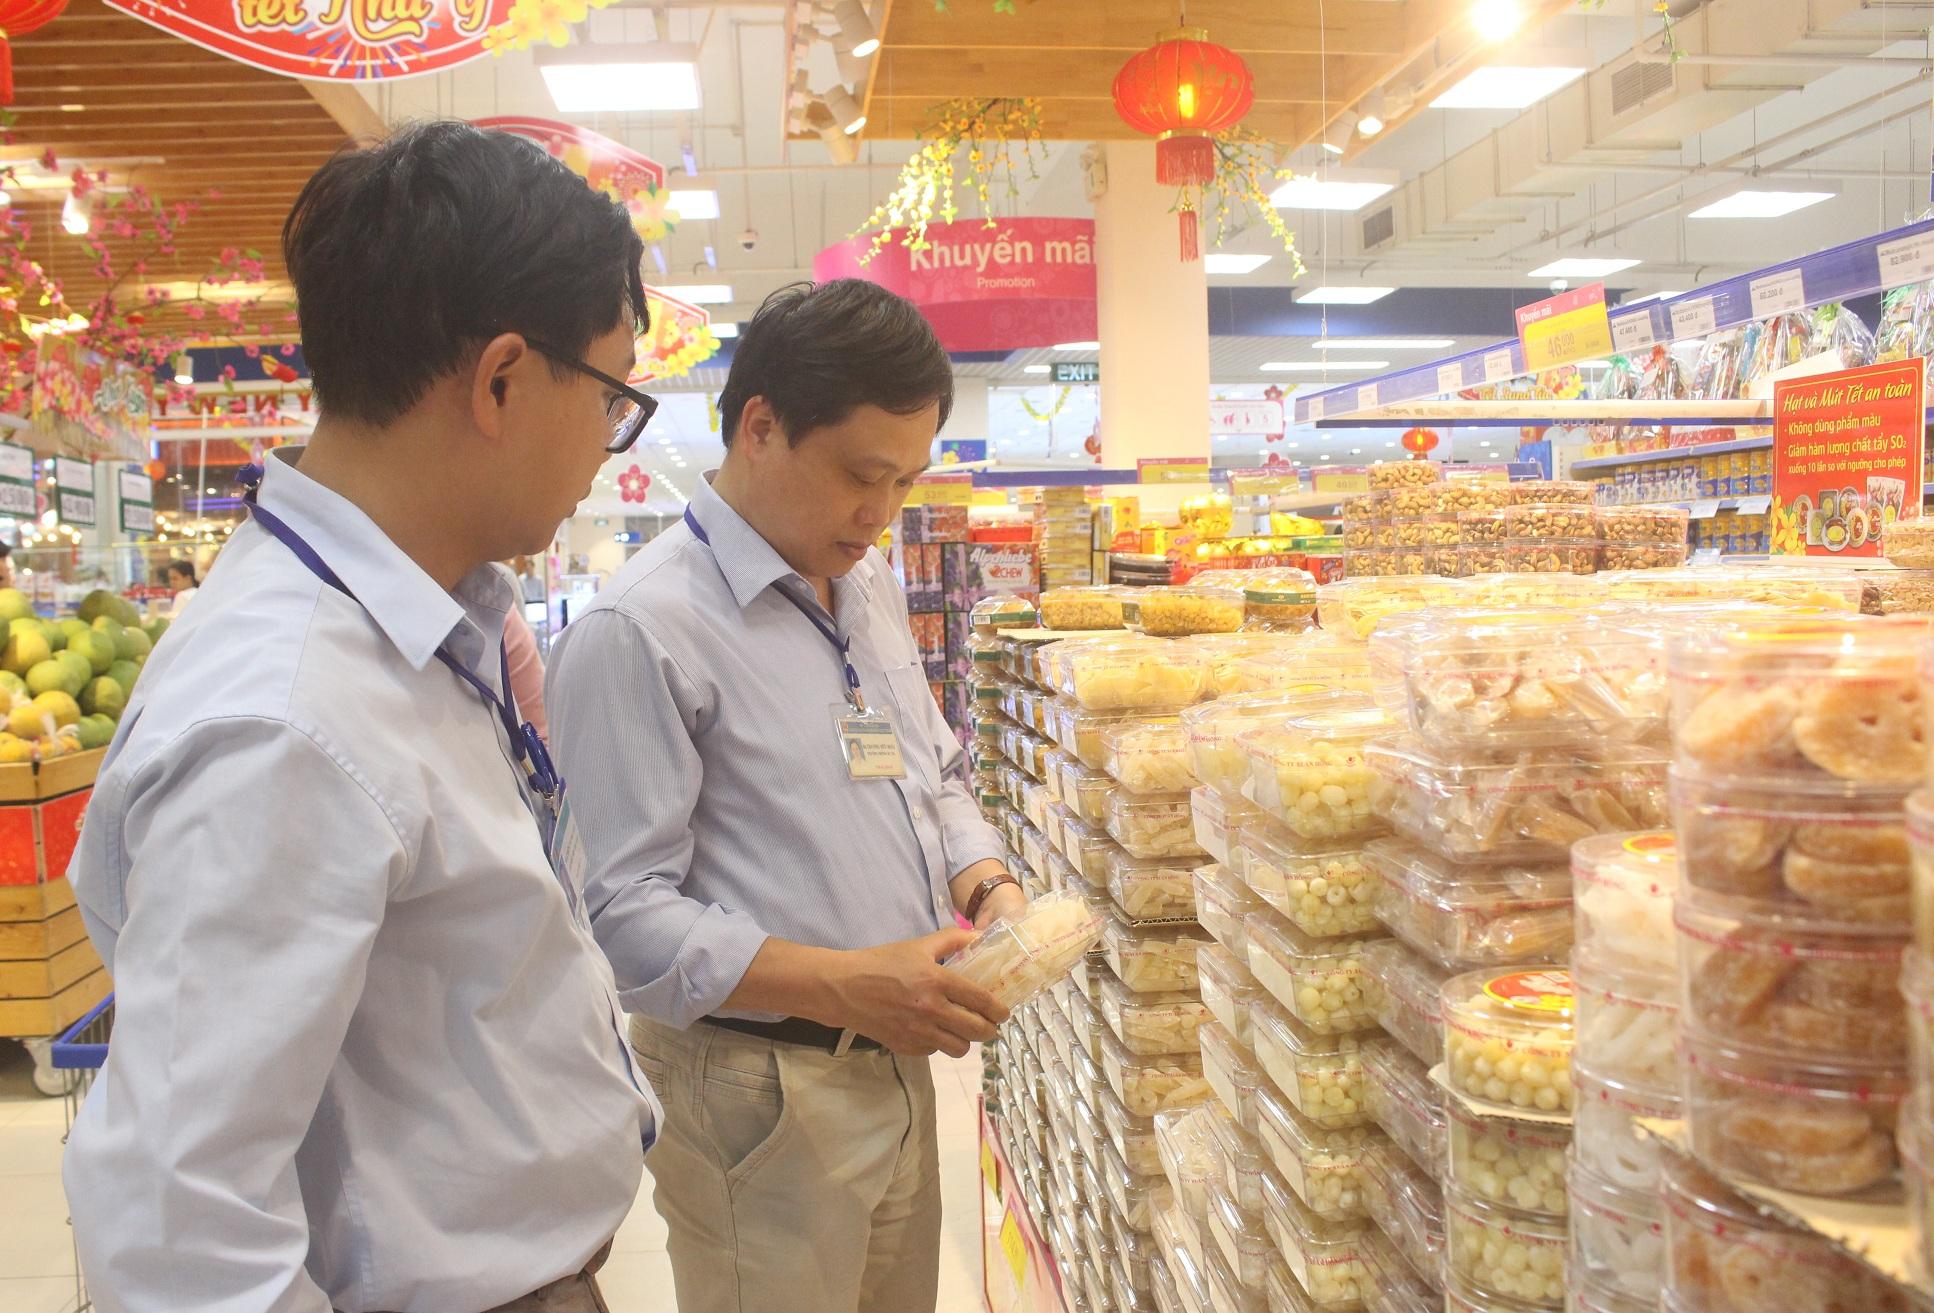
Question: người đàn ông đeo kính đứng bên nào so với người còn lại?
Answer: phía bên phải